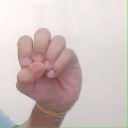
अक्षर: उ